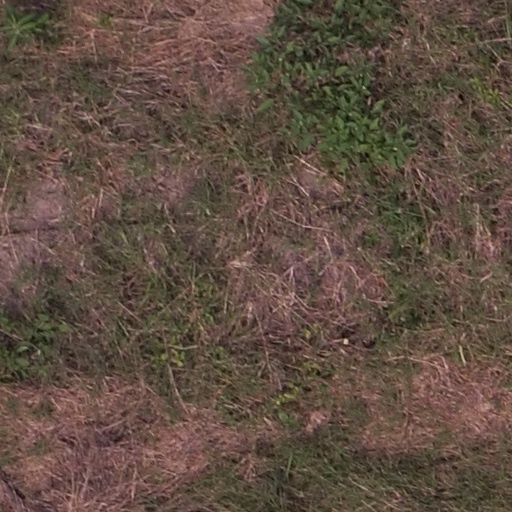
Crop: maize; corn